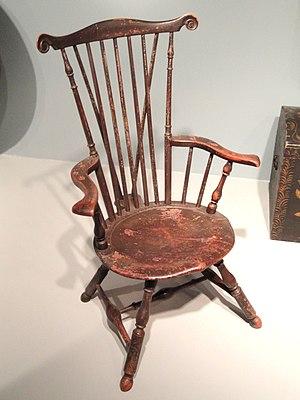
Le siège Windsor est une chaise ou un fauteuil caractérisé par son assise en bois sculptée sur laquelle est fixée le piètement et le dossier. Le dossier est généralement formé de pièces cintrées et de fines baguettes.